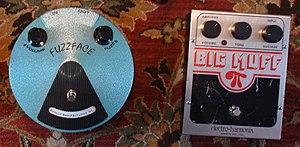
La fuzz est la première des pédales d'effet de saturation ayant été utilisée par les guitaristes et les bassistes électriques. La plupart des modèles ont été conçus à la fin des années 1960 aux États-Unis et au Royaume-Uni, tels que la Tone Bender, la Fuzz Face ou la Big Muff. Cet effet est utilisé par de nombreux guitaristes, comme Keith Richards, Jimi Hendrix, Jeff Beck, Pete Townshend ou David Gilmour.